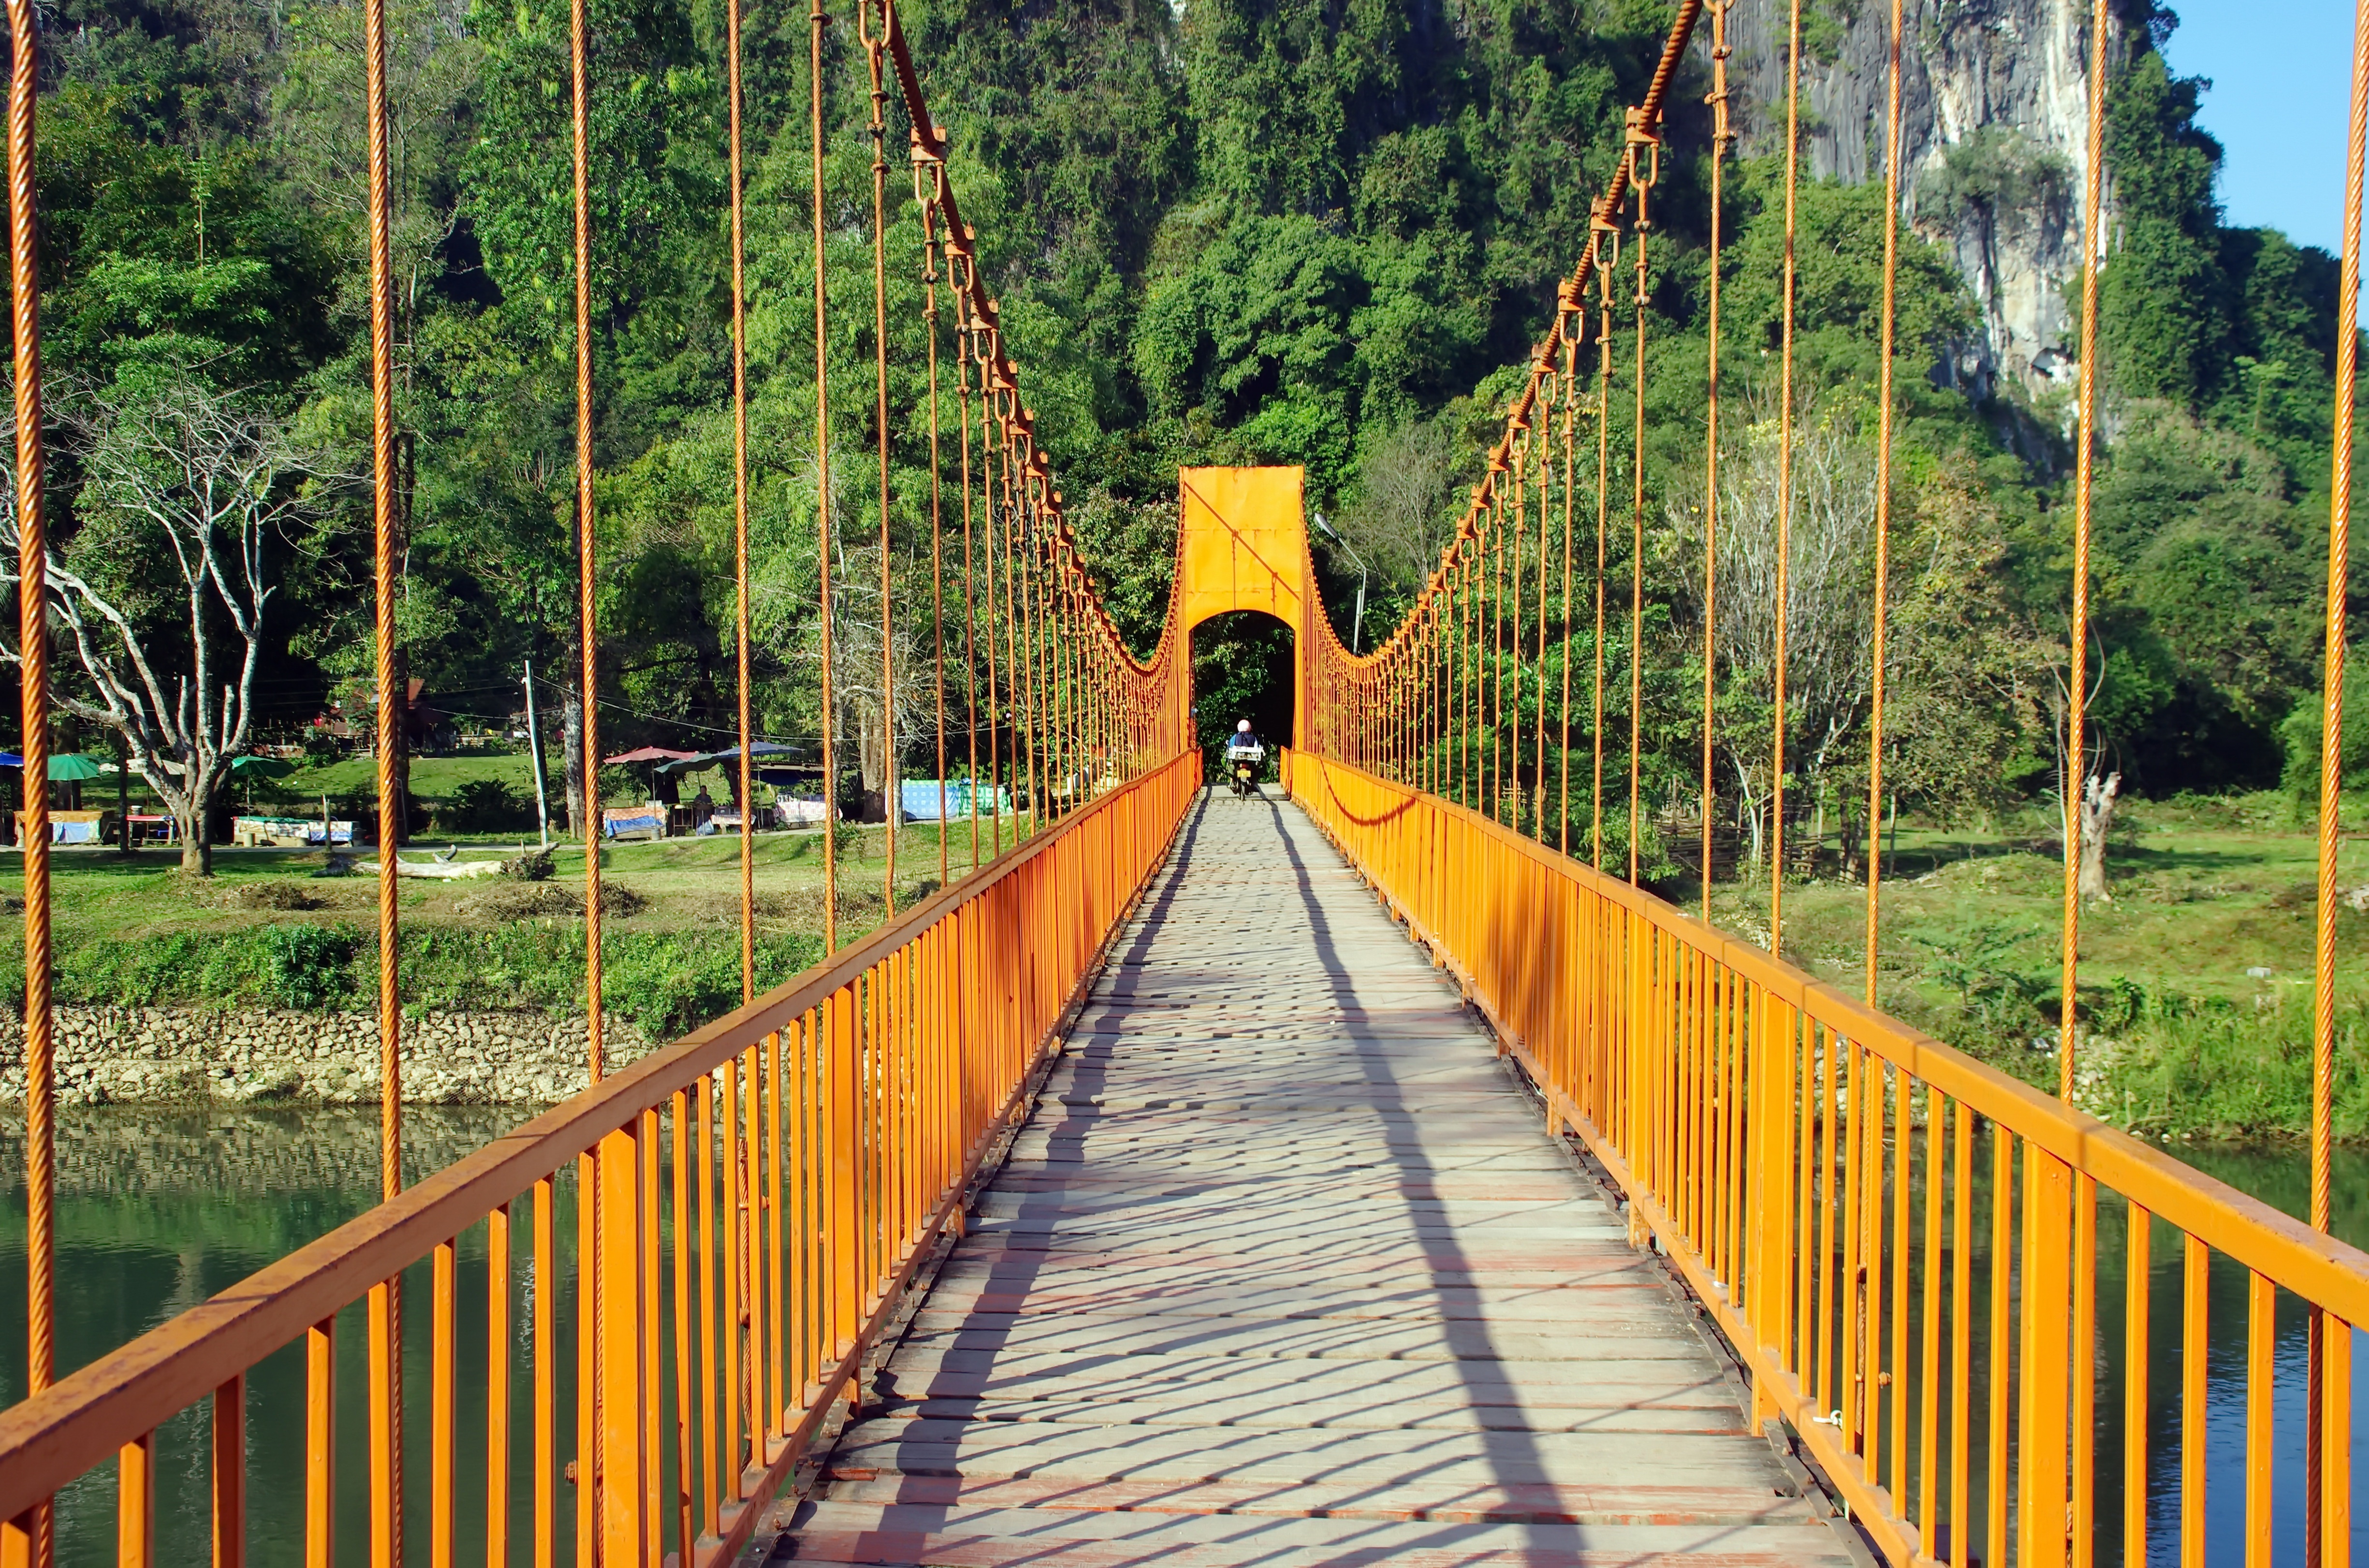
forest, architecture, bridge, suspension bridge, autumn, park, communication, rope bridge, suspended, shrouds, vang vieng, nonbuilding structure